2020 Stanley Cup Final

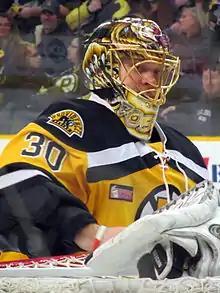
Anton Khudobin, shown with Providence, stopped 35 of 36 shots in game one.

The 2020 Stanley Cup Final was the championship series of the National Hockey League's (NHL) 2019–20 season and the culmination of the 2020 Stanley Cup playoffs. This series was between the Eastern Conference champion Tampa Bay Lightning and the Western Conference champion Dallas Stars. The Lightning won the best-of-seven series, four games to two, for their second championship in franchise history. The Lightning had home-ice advantage in the series with the better regular season record. The series began on September 19 and concluded on September 28. Due to the COVID-19 pandemic, the entire series was played behind closed doors at Rogers Place in Edmonton. The pandemic resulted in the league suspending the regular season on March 12, 2020, and then scheduling a special 24-team playoff format to be held in two neutral "hub cities" (Edmonton and Toronto) that began on August 1. Thus it became the first Stanley Cup Final to be played in the month of September.